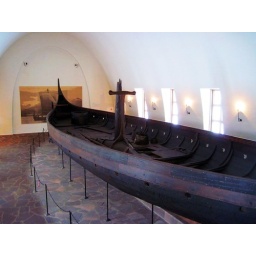
Oslo Vikingskipshuset, in the background a picture of the ship with sail